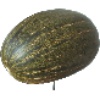
Label: Melon Piel de Sapo 1